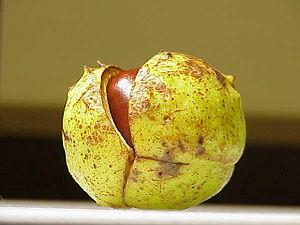
Marron : qualité supérieure de grosses châtaignes, fruit du châtaignier cultivé.